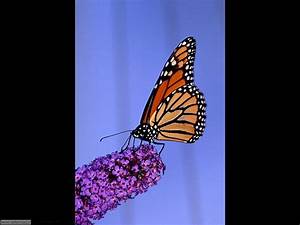
Label: farfalla